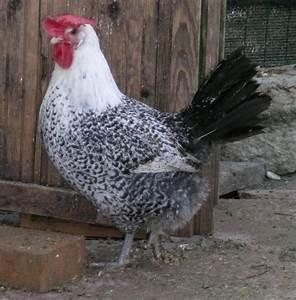
chicken